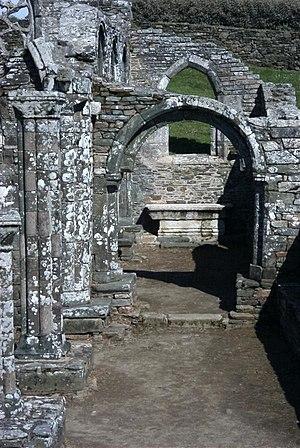
Chapelle de Languidou
La chapelle de Languidou est située dans la commune de Plovan, en Bretagne. D'un point de vue administratif, elle est dans le département du Finistère, arrondissement de Quimper. D'un point de vue ethnographique, elle est dans le Pays Bigouden, en Basse-Cornouaille.